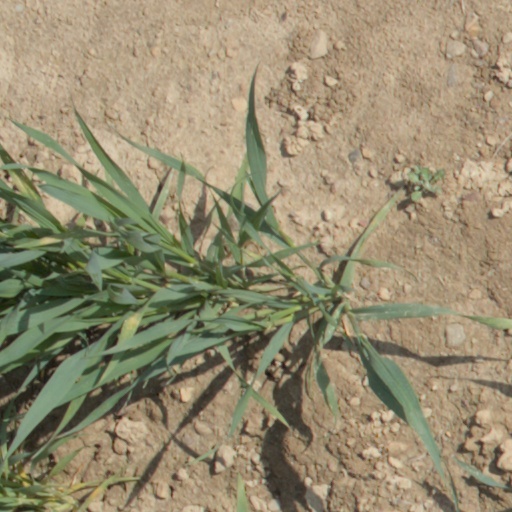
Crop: wheat